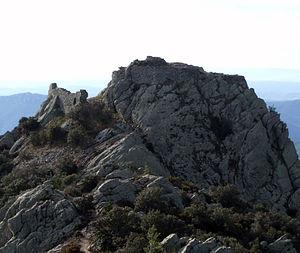
Le château de Cabrera est une fortification médiévale de l'ancien comté de Besalú situé sur la commune de Maçanet de Cabrenys en Catalogne. Il est classé en tant que monument historique depuis 1949.